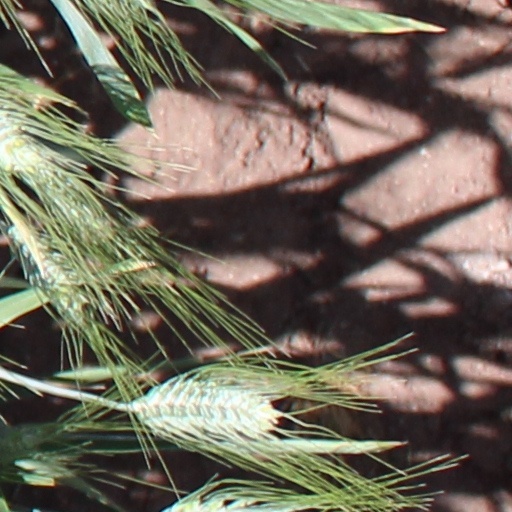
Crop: wheat